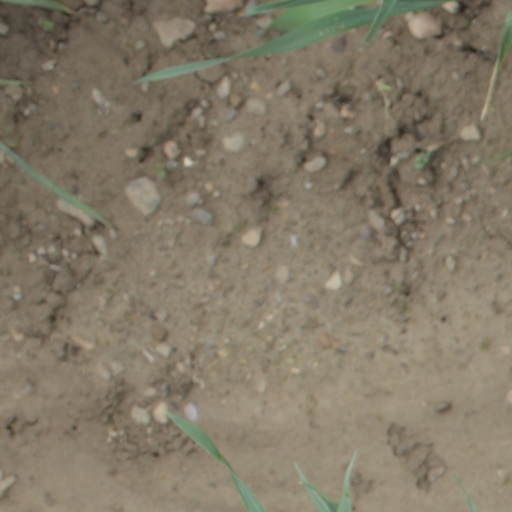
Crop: wheat